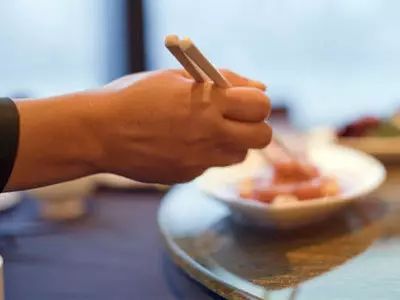
Label: trash